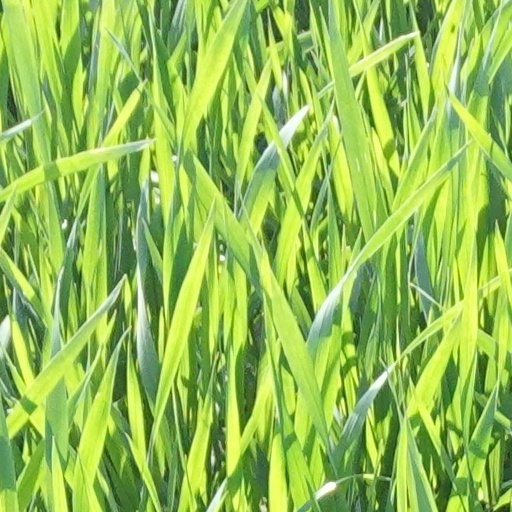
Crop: wheat